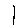
Label: 1